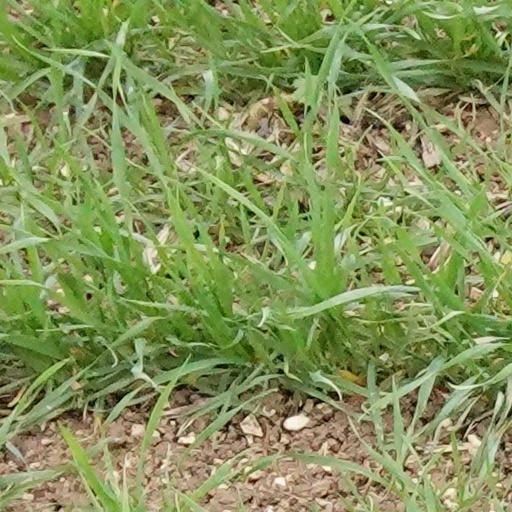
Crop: wheat